Chlorobis(dppe)iron hydride

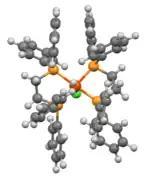
"Top-view" of the structure of HFeCl(dppe)

The complex HFeCl[(dppe) exhibits a number of reactions associated with the remaining Fe-Cl bond. Reaction of the complex with sodium borohydride gives the dihydride complex: